Telecommunications engineering

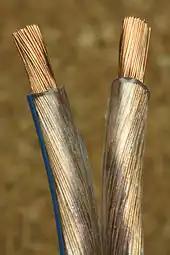
Copper wires

Over several years starting in 1894, the Italian inventor Guglielmo Marconi built the first complete, commercially successful wireless telegraphy system based on airborne electromagnetic waves (radio transmission). In December 1901, he would go on to established wireless communication between Britain and Newfoundland, earning him the Nobel Prize in physics in 1909 (which he shared with Karl Braun). In 1900, Reginald Fessenden was able to wirelessly transmit a human voice. On March 25, 1925, Scottish inventor John Logie Baird publicly demonstrated the transmission of moving silhouette pictures at the London department store Selfridges. In October 1925, Baird was successful in obtaining moving pictures with halftone shades, which were by most accounts the first true television pictures. This led to a public demonstration of the improved device on 26 January 1926 again at Selfridges. Baird's first devices relied upon the Nipkow disk and thus became known as the mechanical television. It formed the basis of semi-experimental broadcasts done by the British Broadcasting Corporation beginning September 30, 1929.